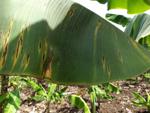
Label: segatoka